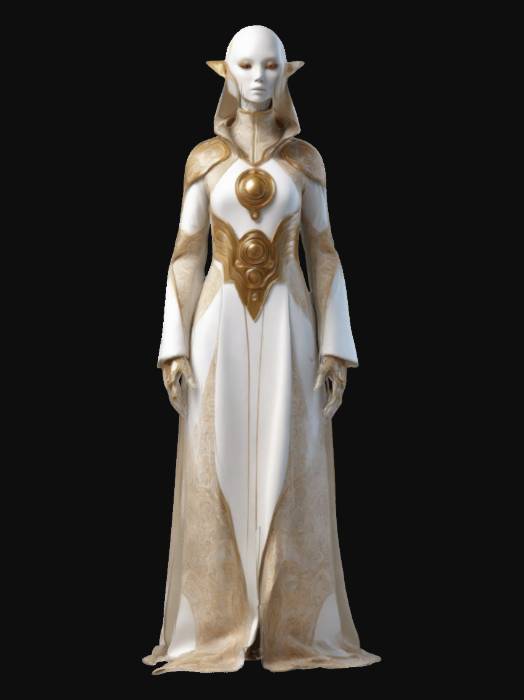
미적 점수 (1~10점): 7